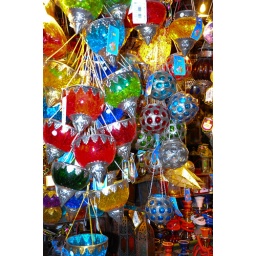
Nice colorful lamps in Jumeriah Dubai